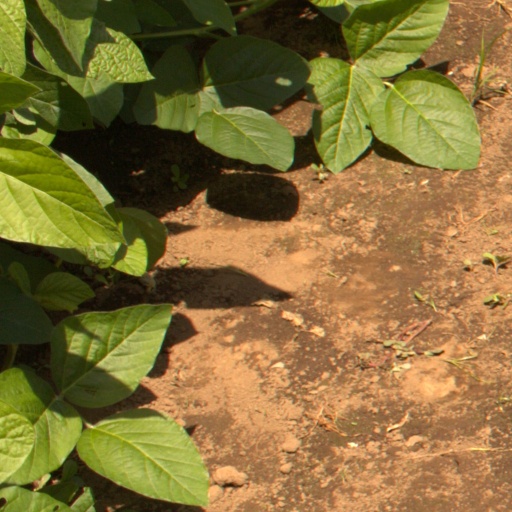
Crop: soybean